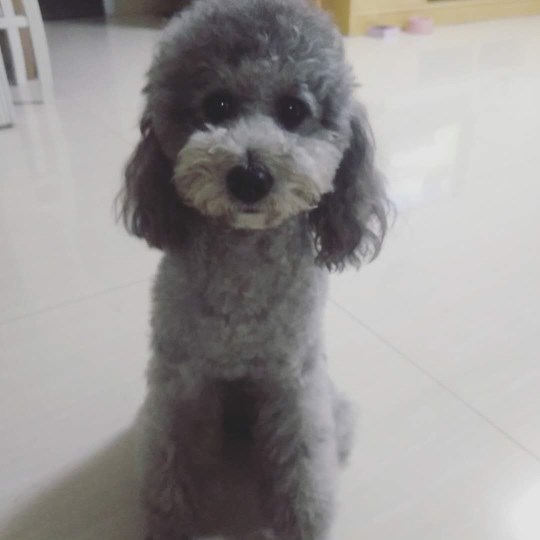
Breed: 7449-n000128-teddy